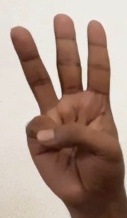
ASL sign: 6